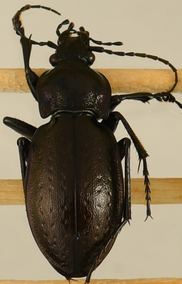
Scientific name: Carabus nemoralis
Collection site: Treehaven Site (TREE), plot TREE_006